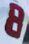
Number: 8